Jay Buhner

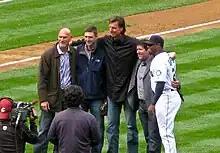
2010 Seattle Mariners home opener, From left to right: Buhner, Dan Wilson, Randy Johnson, Edgar Martínez, Ken Griffey Jr.

After a 116-win 2001 season, Buhner retired at age 37 in December of that year. In 2025, he became an analyst for Root Sports' TV coverage of the Mariners.